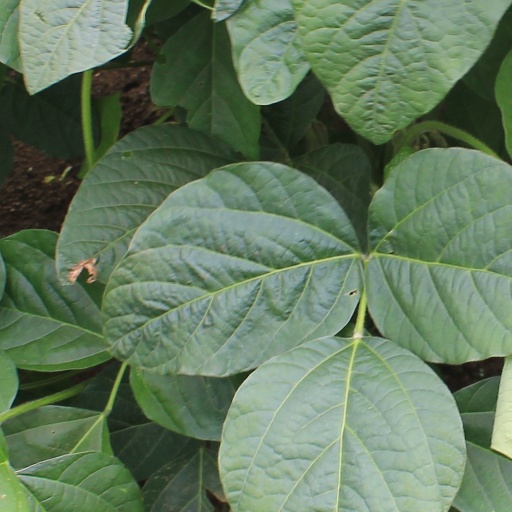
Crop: soybean